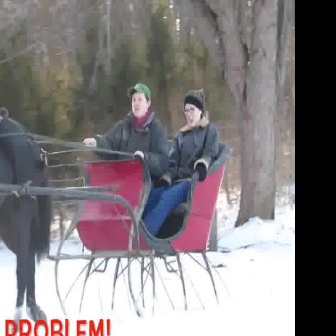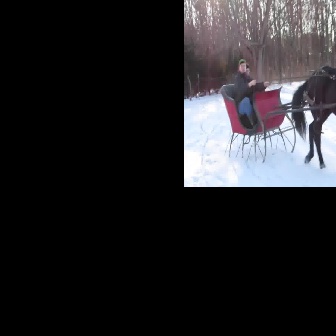
  Please identify the target specified by the bounding box [46,139,229,323] in the first image and locate it in the second image. Return the coordinates in [x_min,y_min,x_max,y_max] format.
Answer: [220,82,301,164]